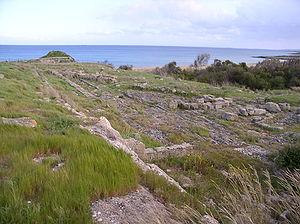
Heloros, est un site archéologique situé en Sicile, sur une colline surplombant l'embouchure de la rivière Tellaro et la mer Ionienne, à 6 km de la ville de Noto, dans la province de Syracuse.